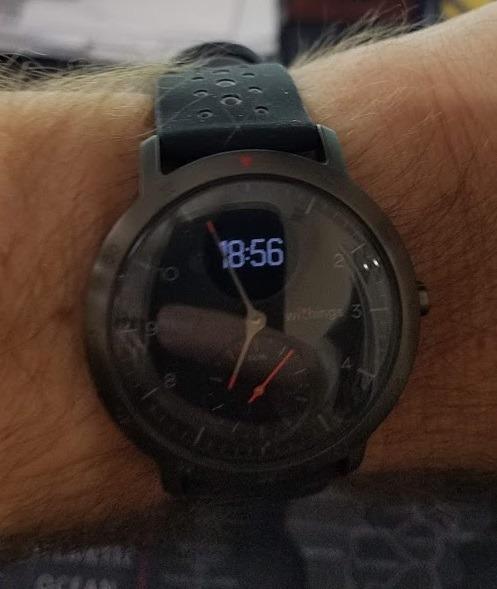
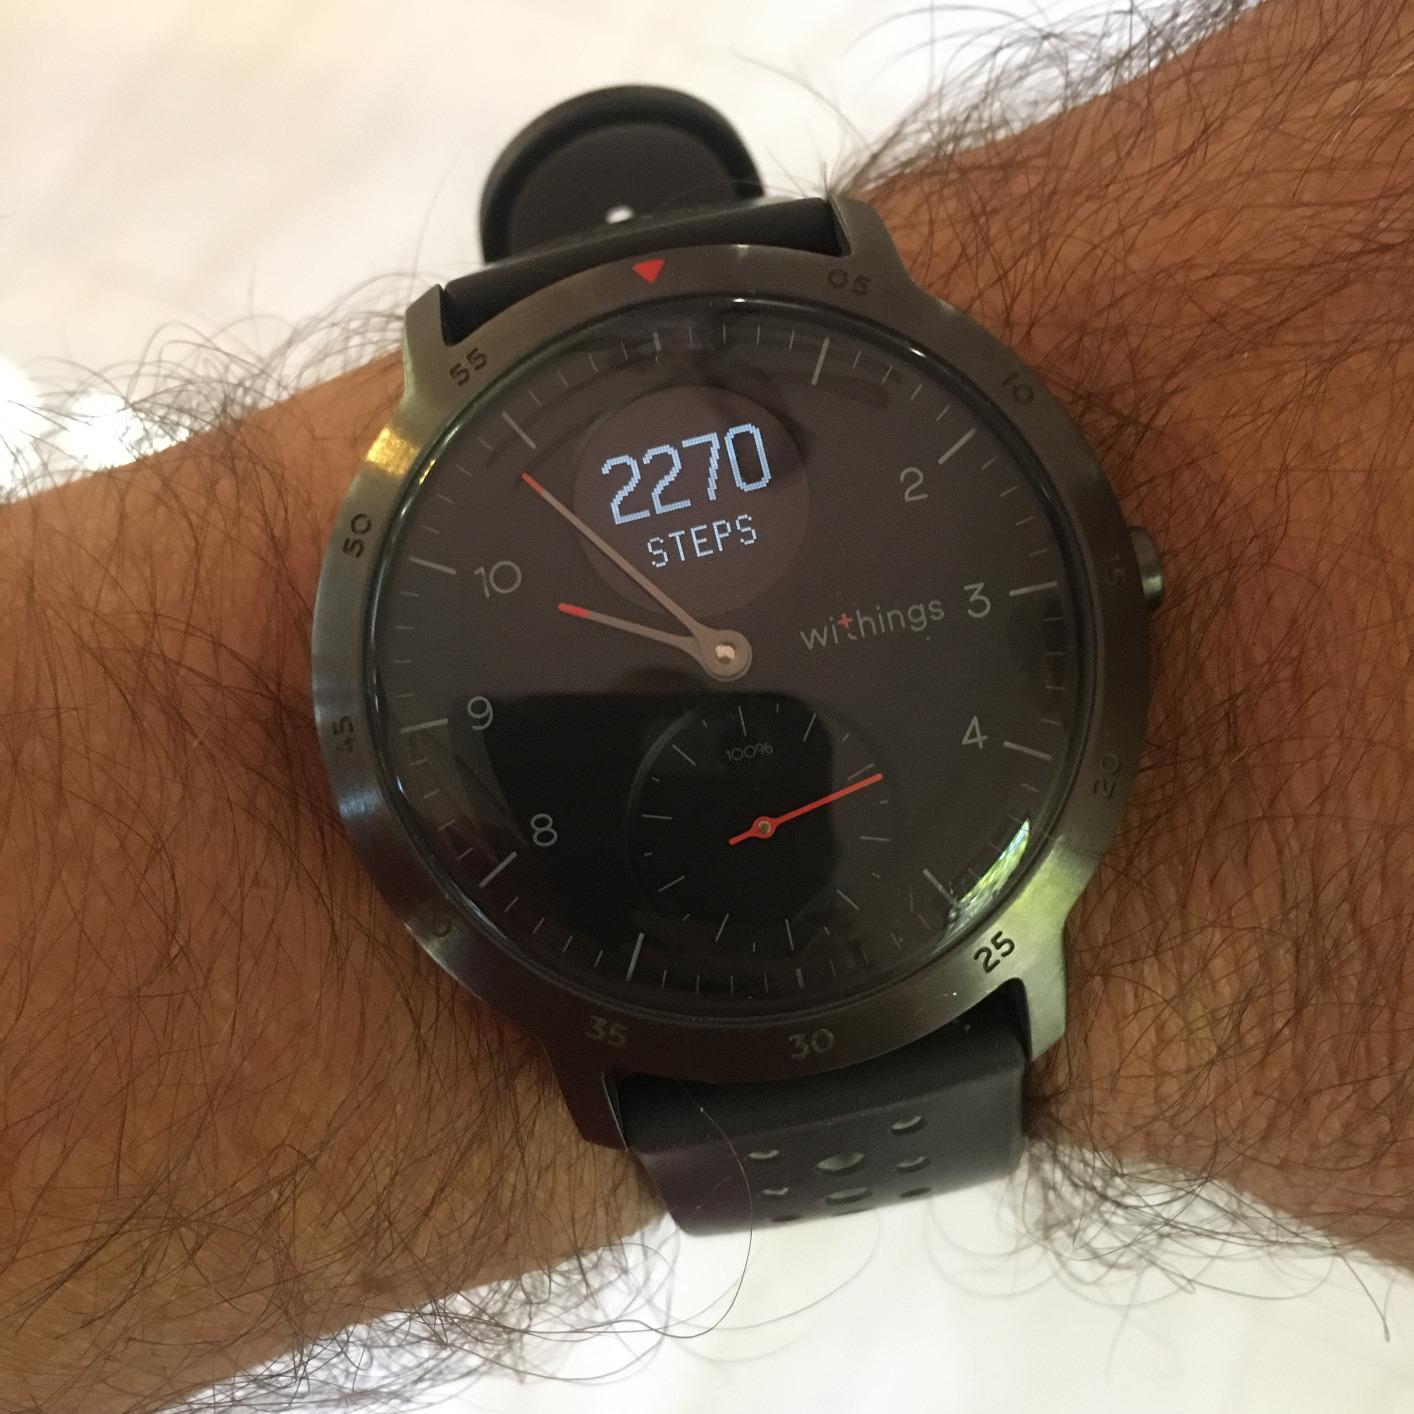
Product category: smartwatch
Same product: yes